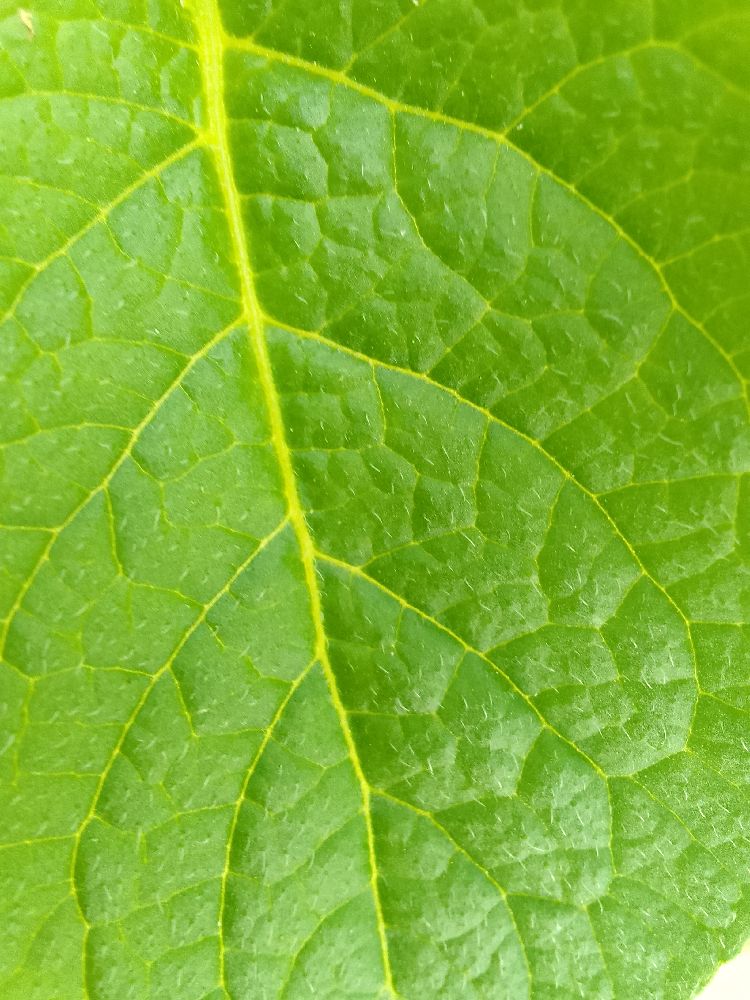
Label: Healthy